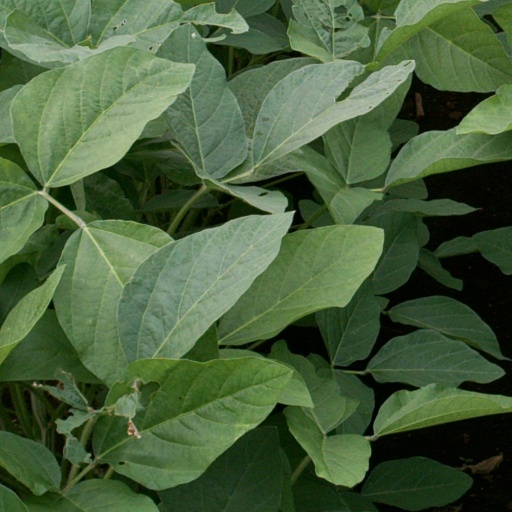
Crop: soybean